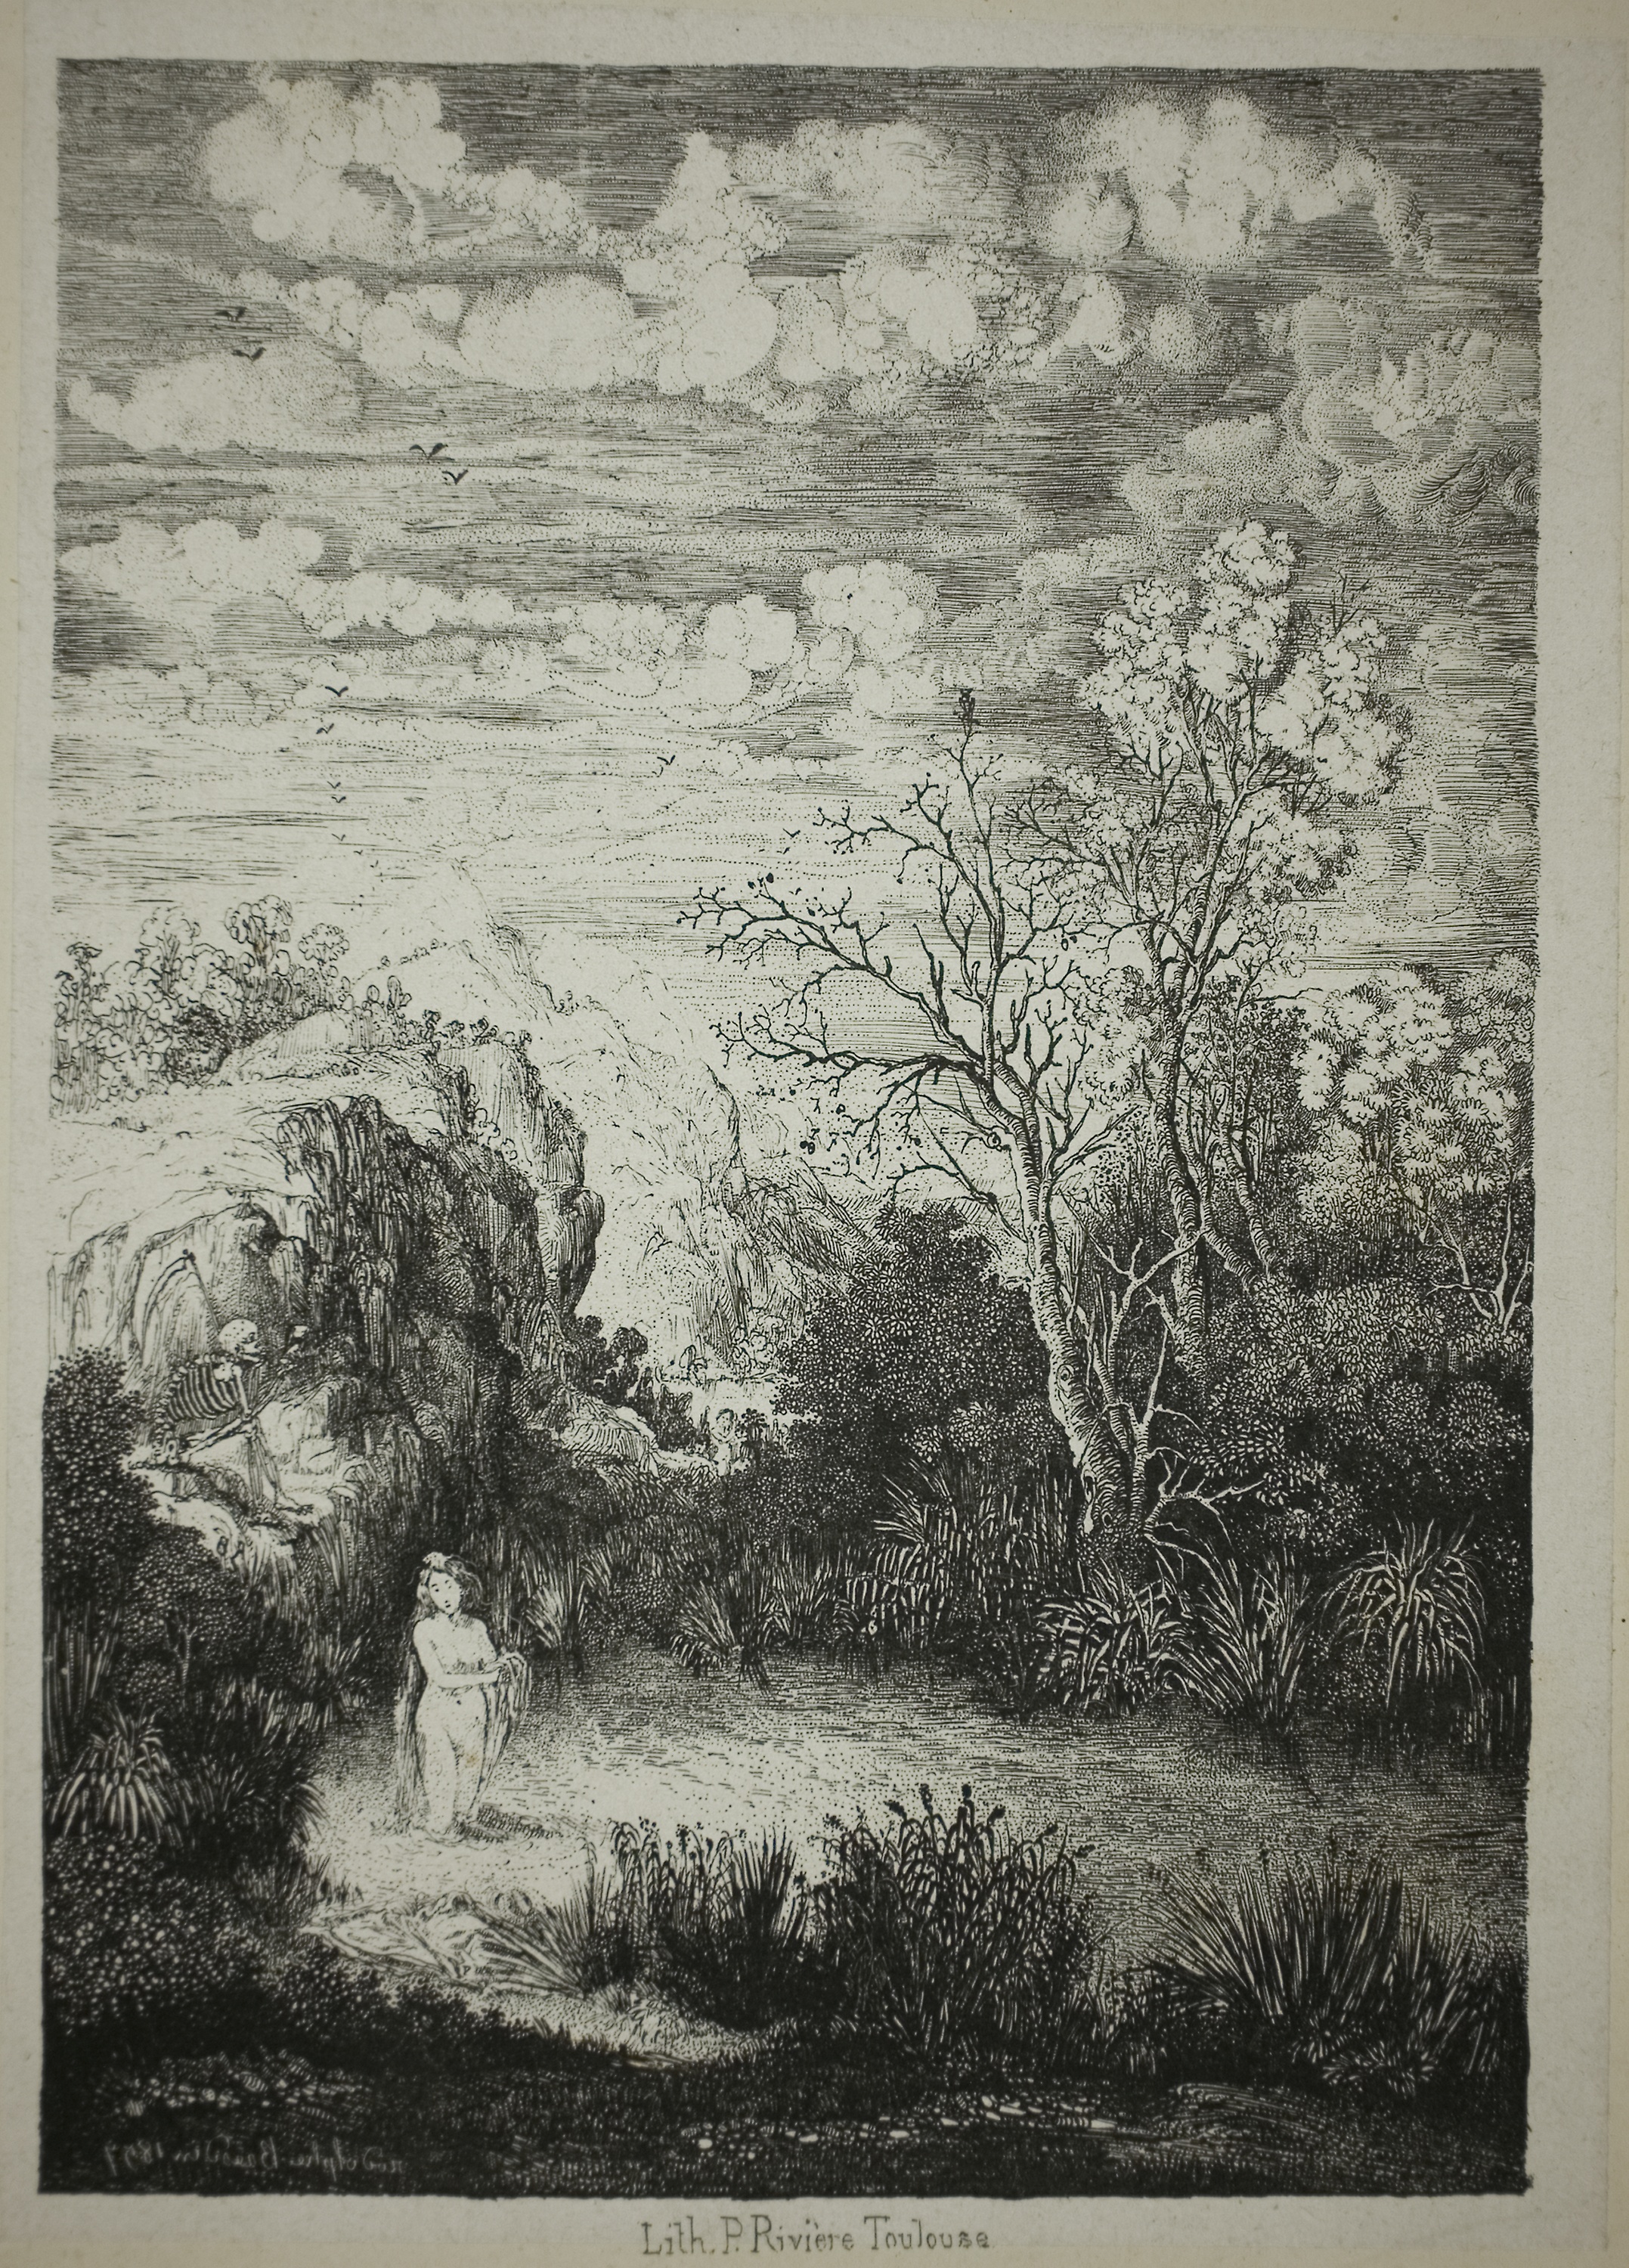
painting, picture frame, art, tree, black and white, visual arts, artwork, landscape, monochrome, stock photography, modern art, paint